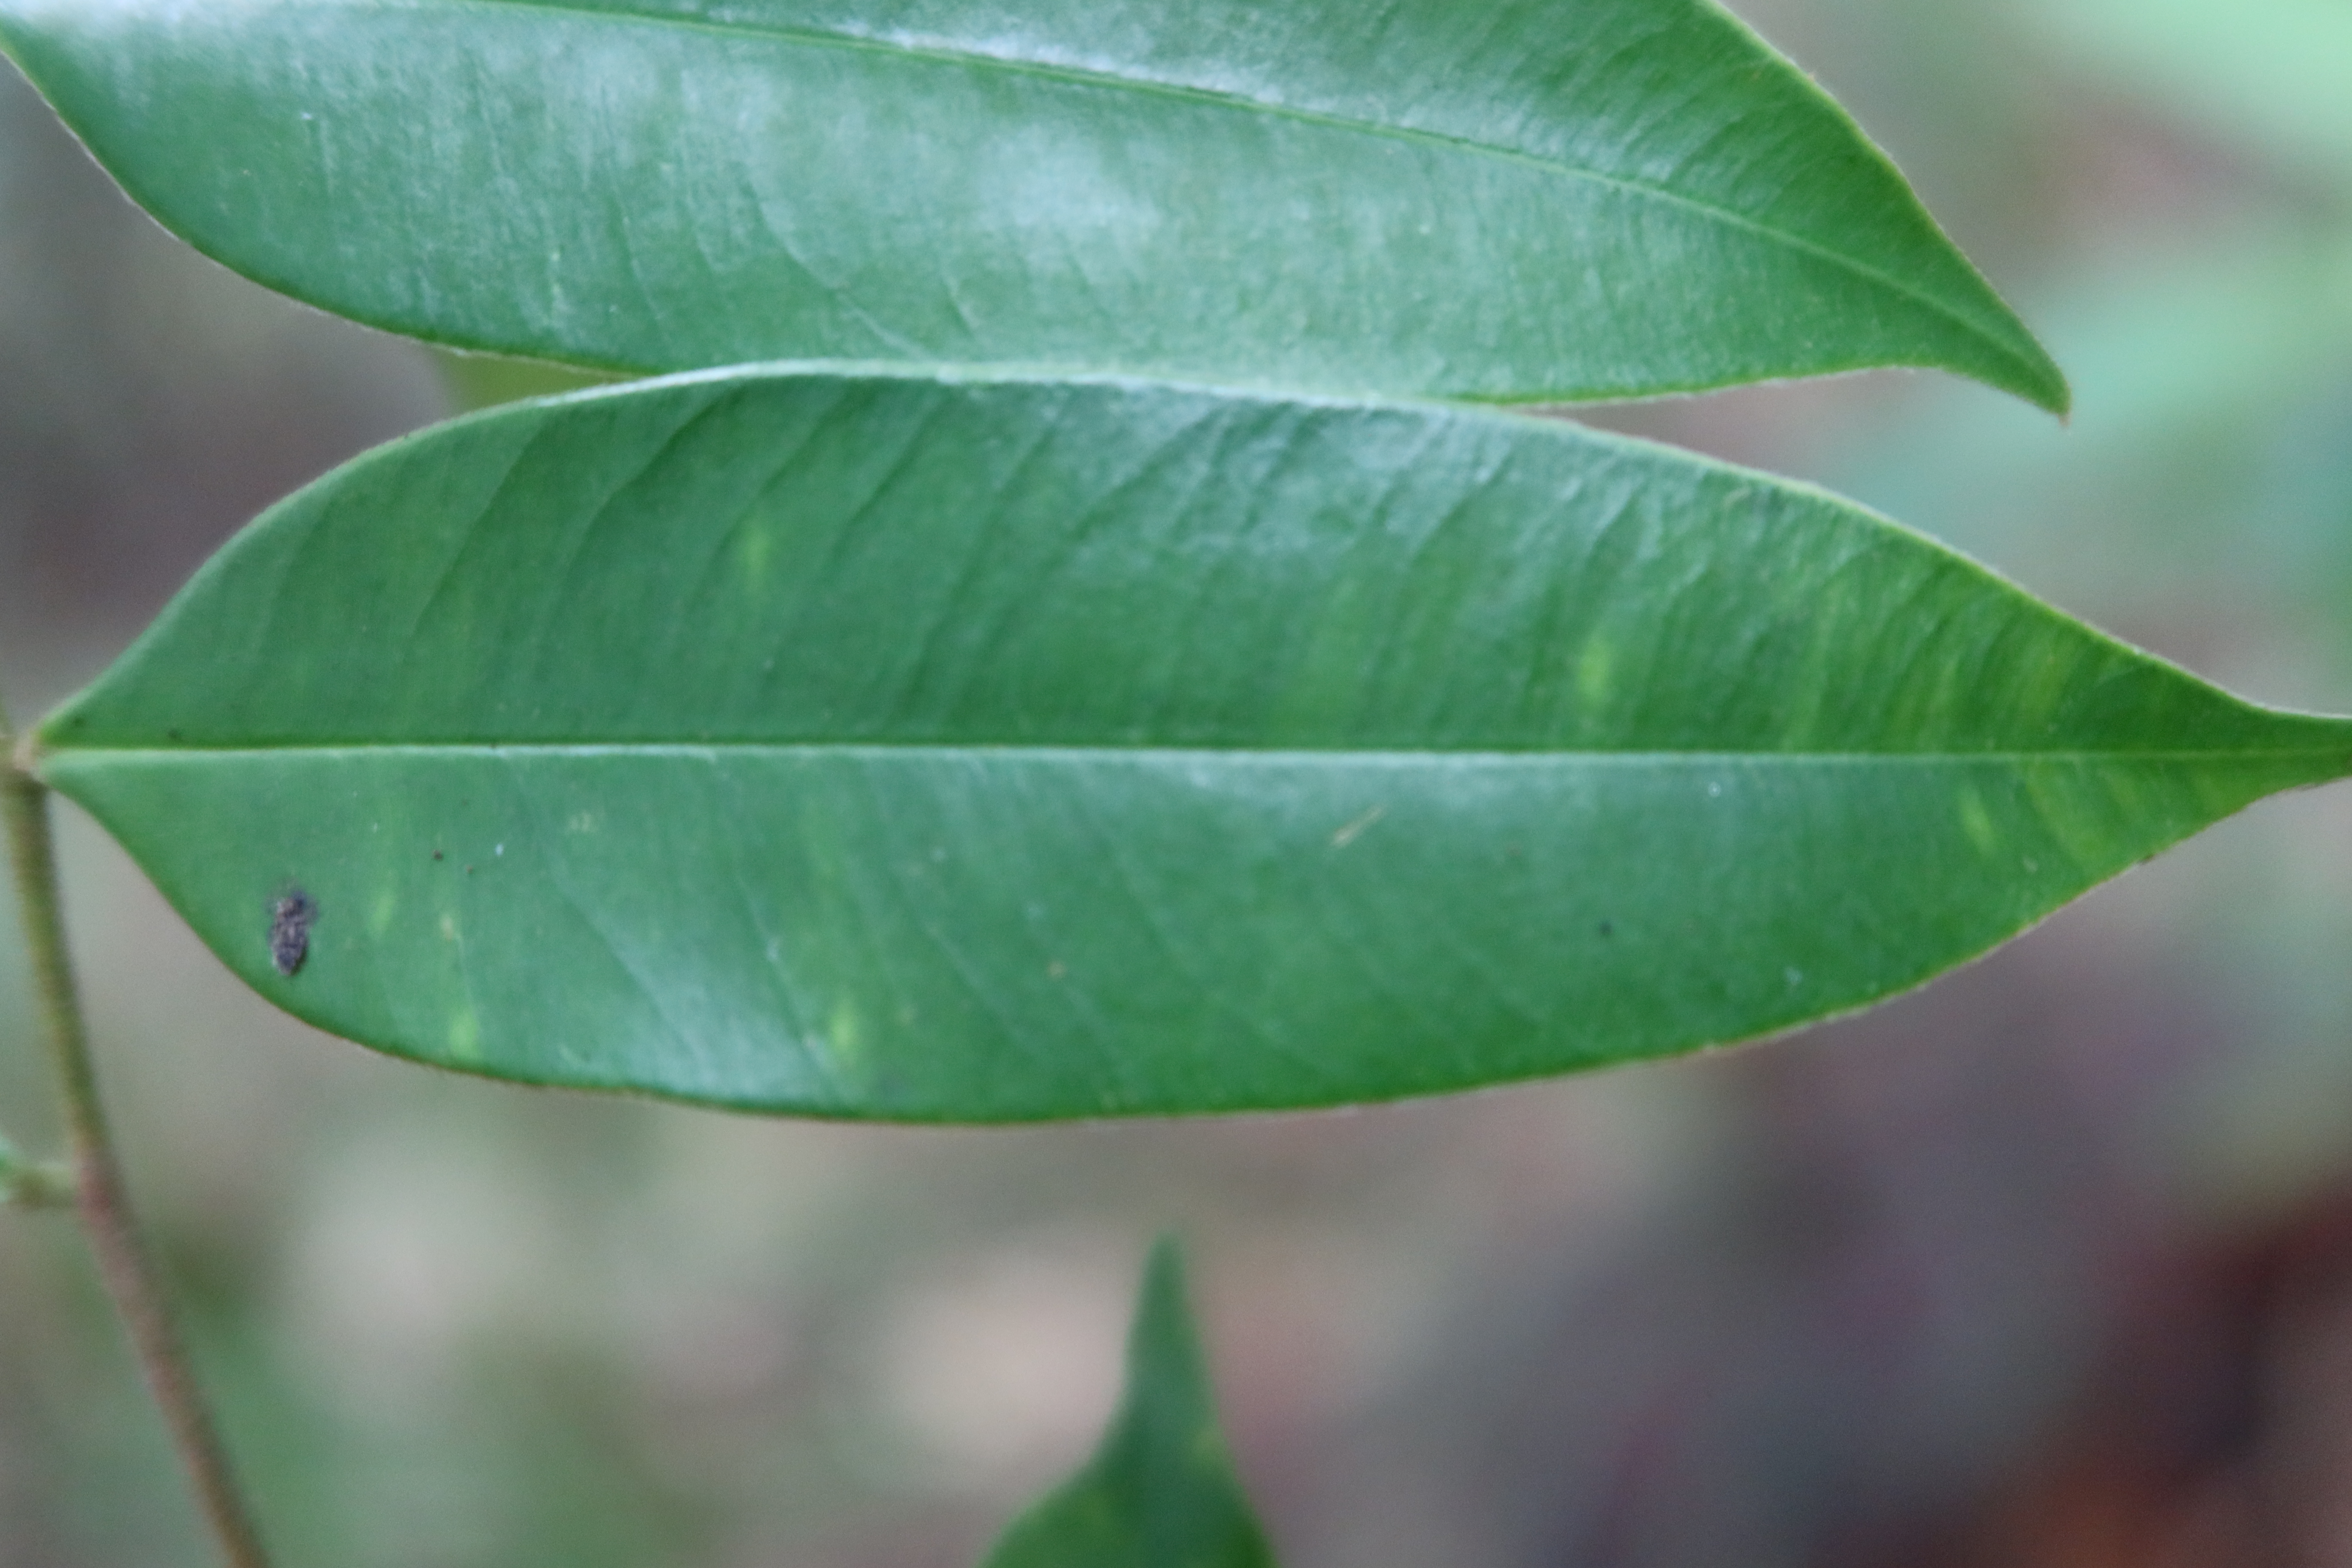
Label: Black spots